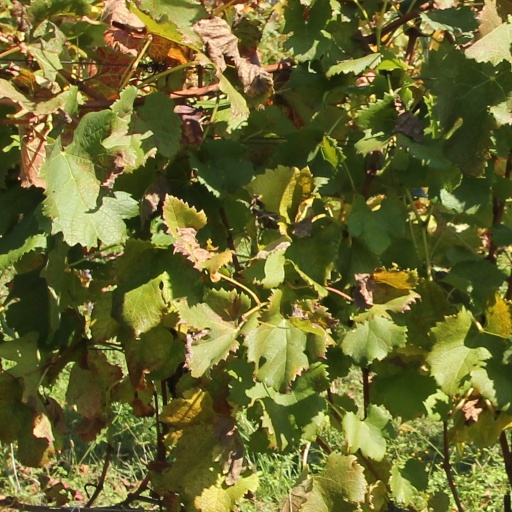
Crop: grape